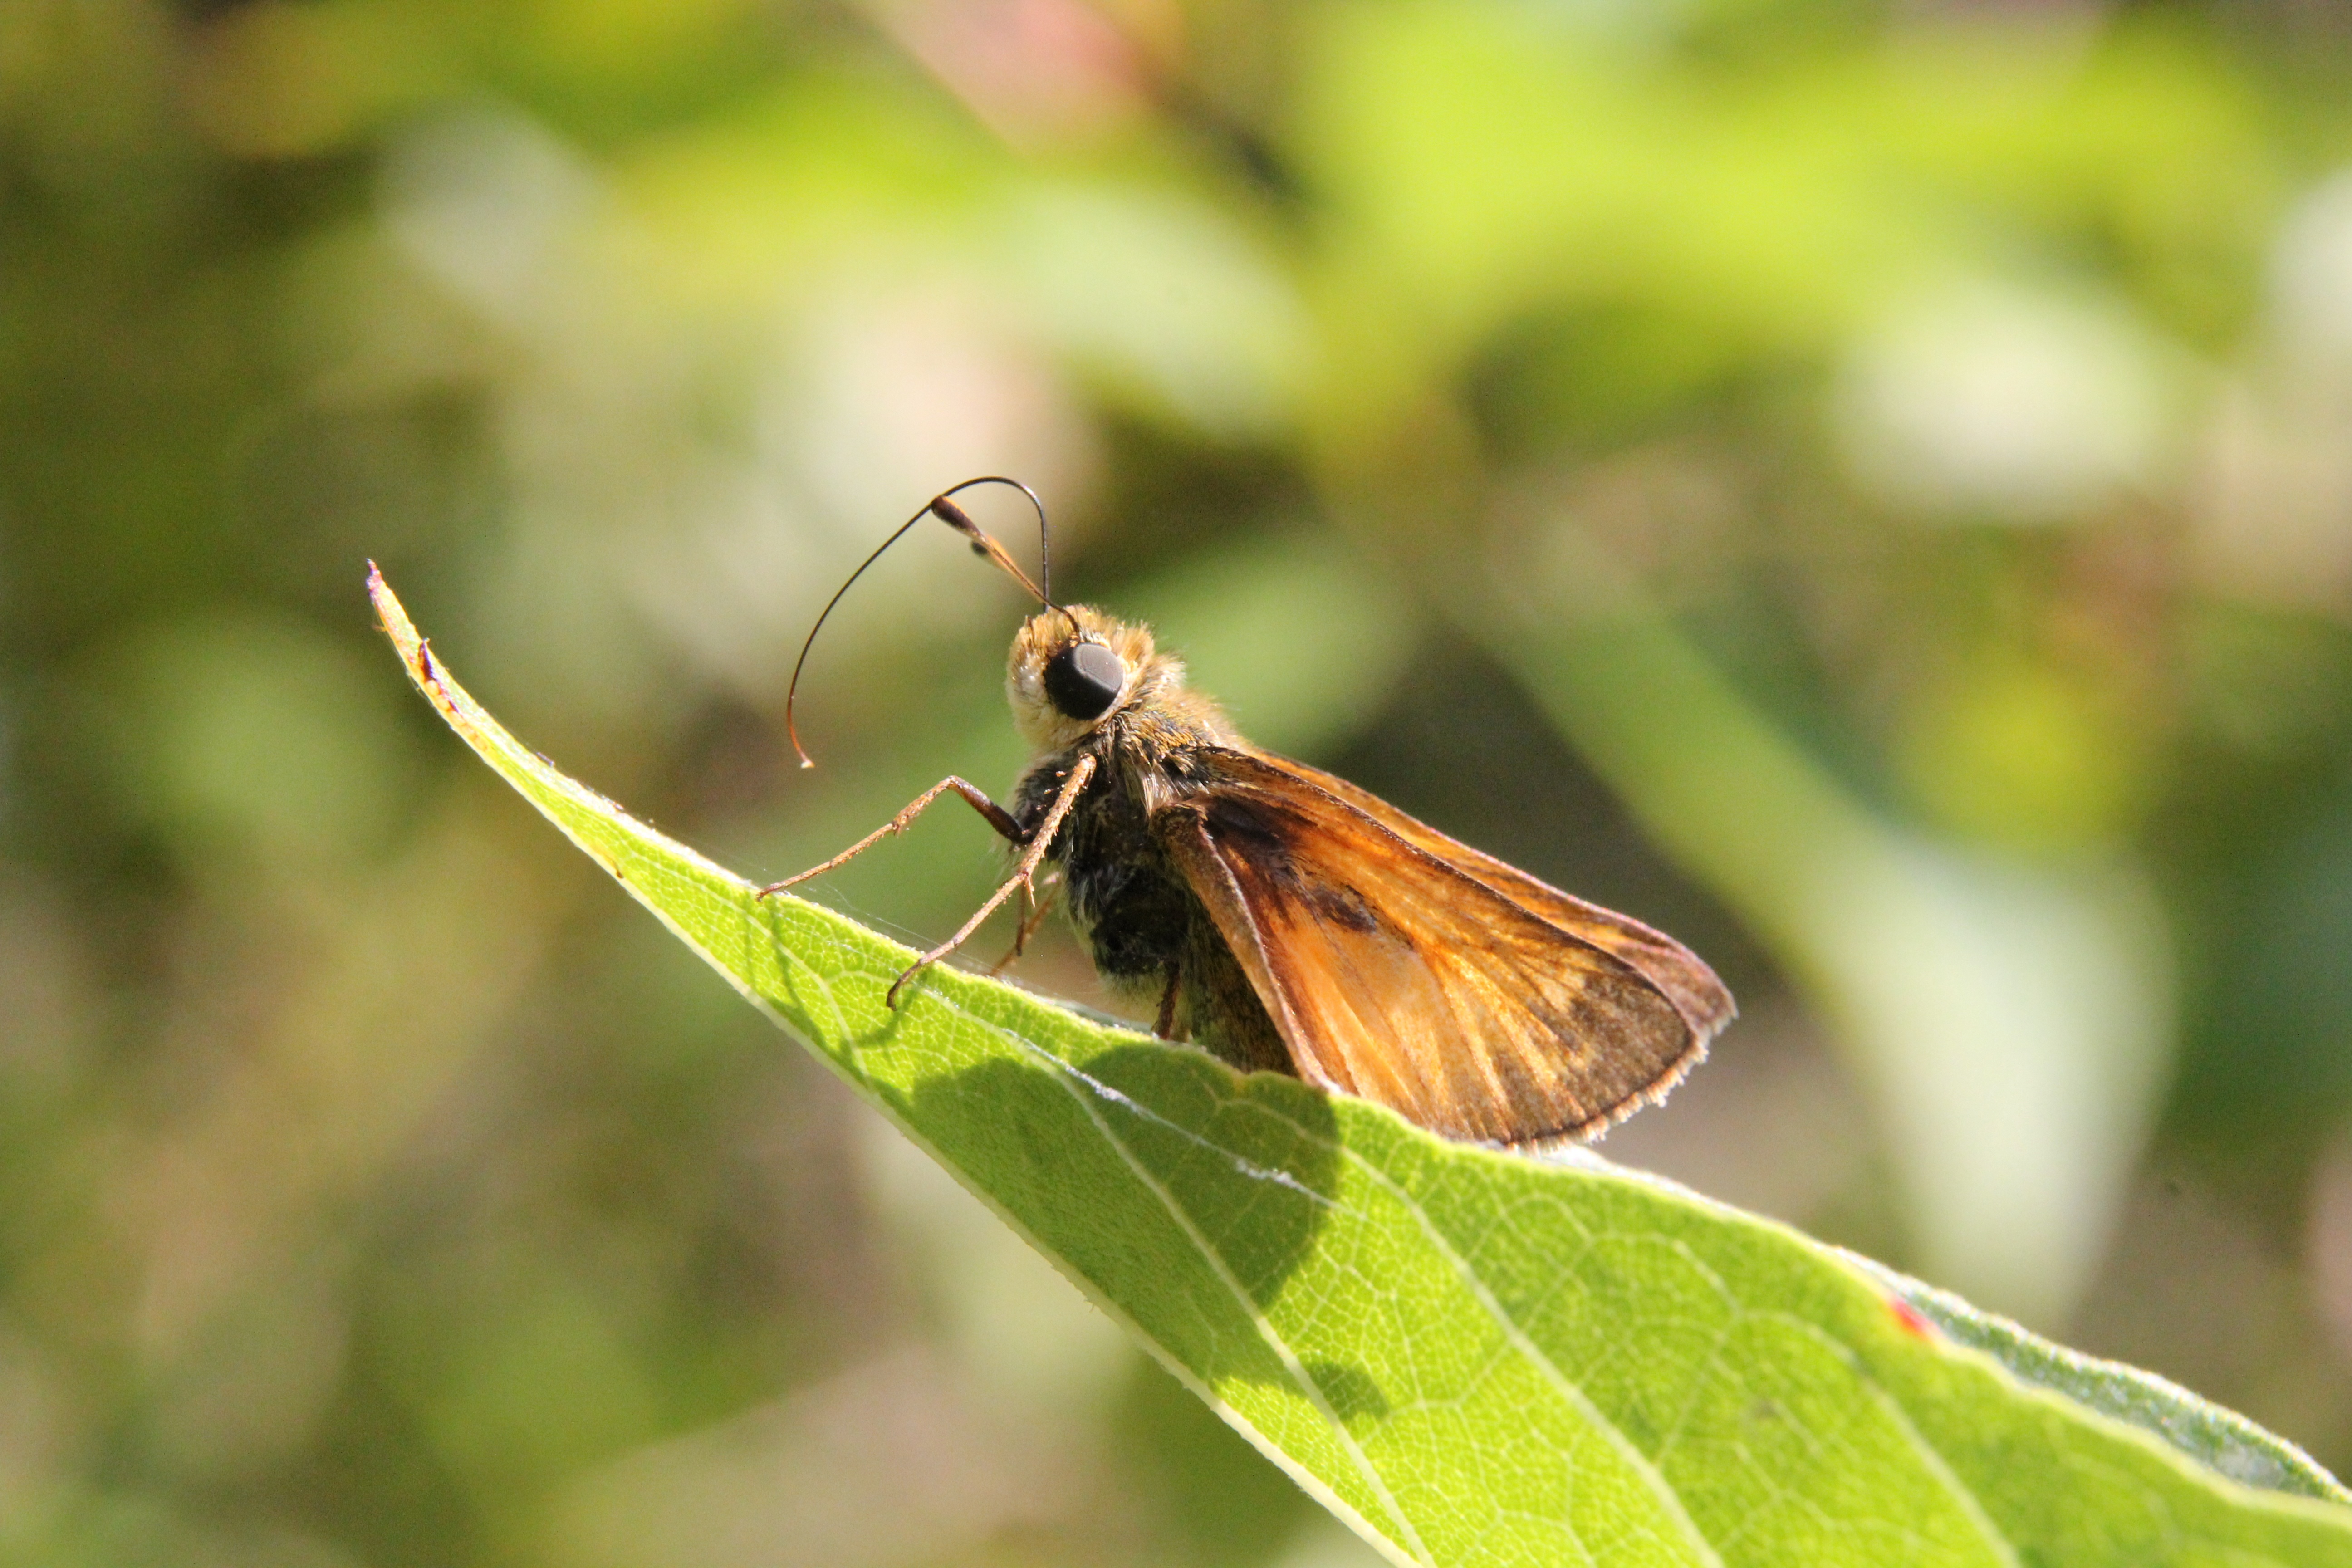
nature, wing, photography, leaf, flower, wildlife, green, insect, bug, moth, butterfly, fauna, invertebrate, close up, nectar, macro photography, arthropod, moths and butterflies, lycaenid